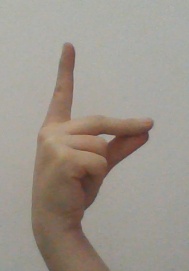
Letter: ta